Władysław Smoleński

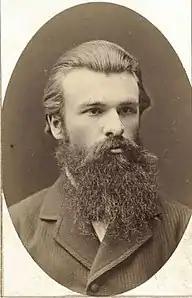

Władysław Smoleński (1851–1926) was a Polish historian, author of many books and articles, and a professor of the Warsaw University.